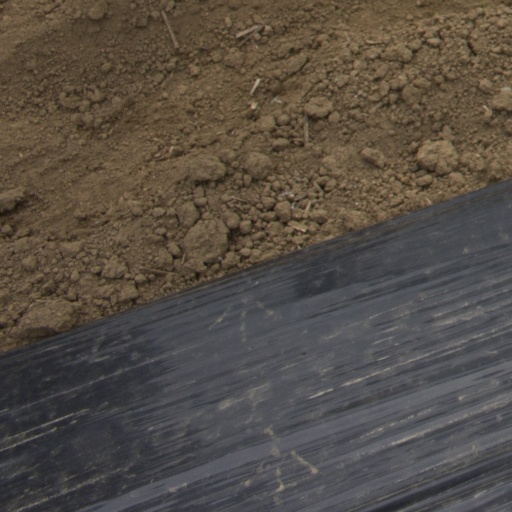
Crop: Jerusalem artichoke